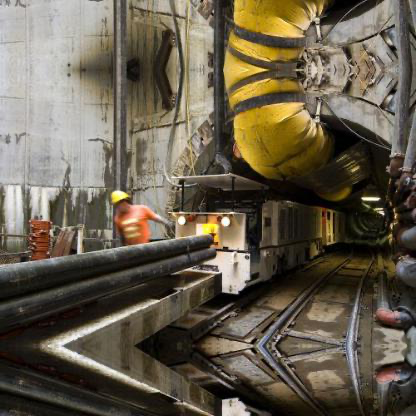
Objects in the image:
label: helmet